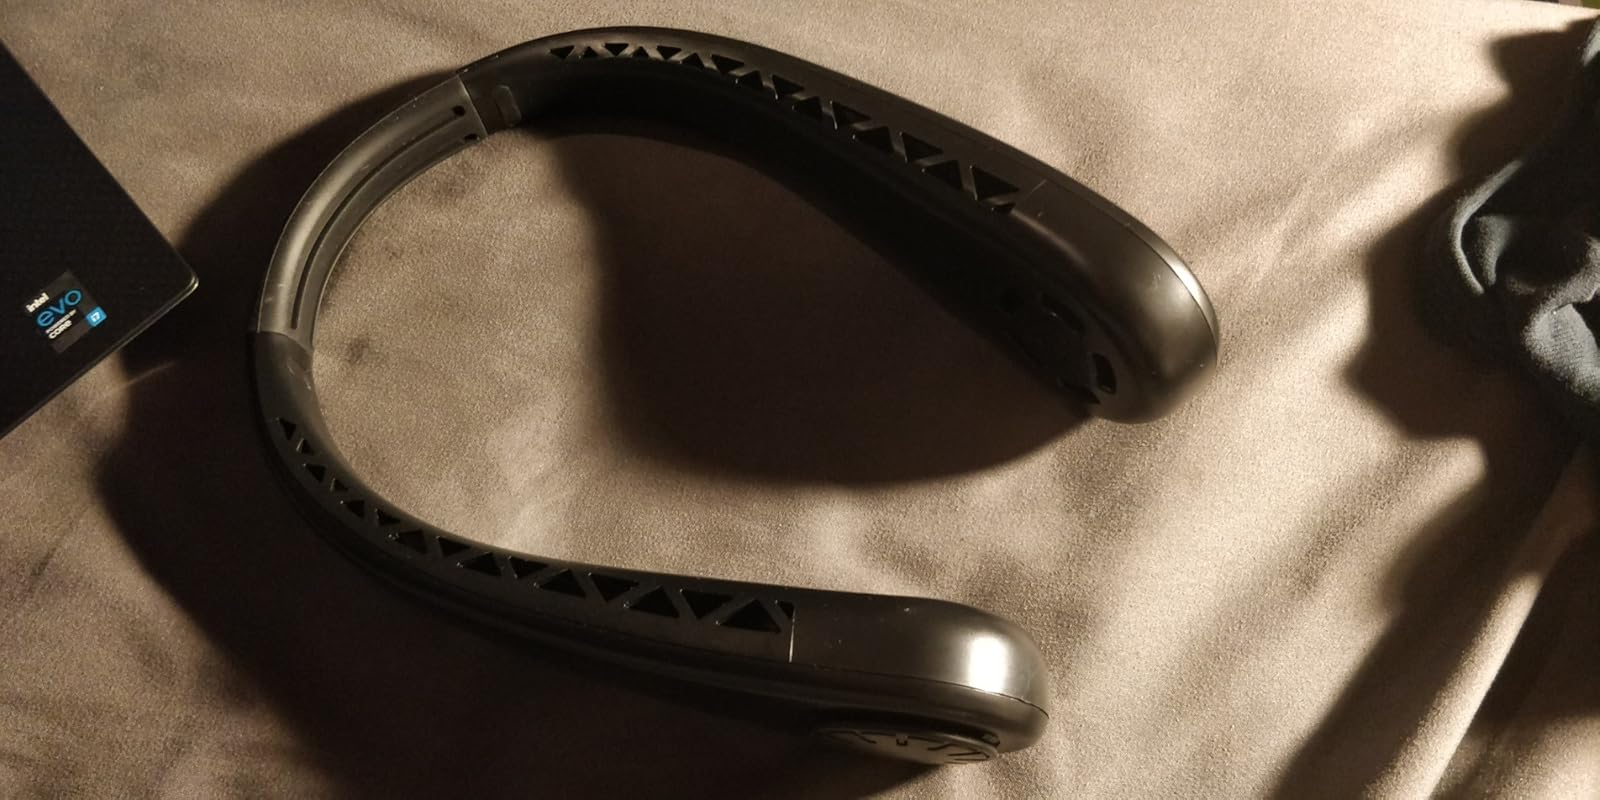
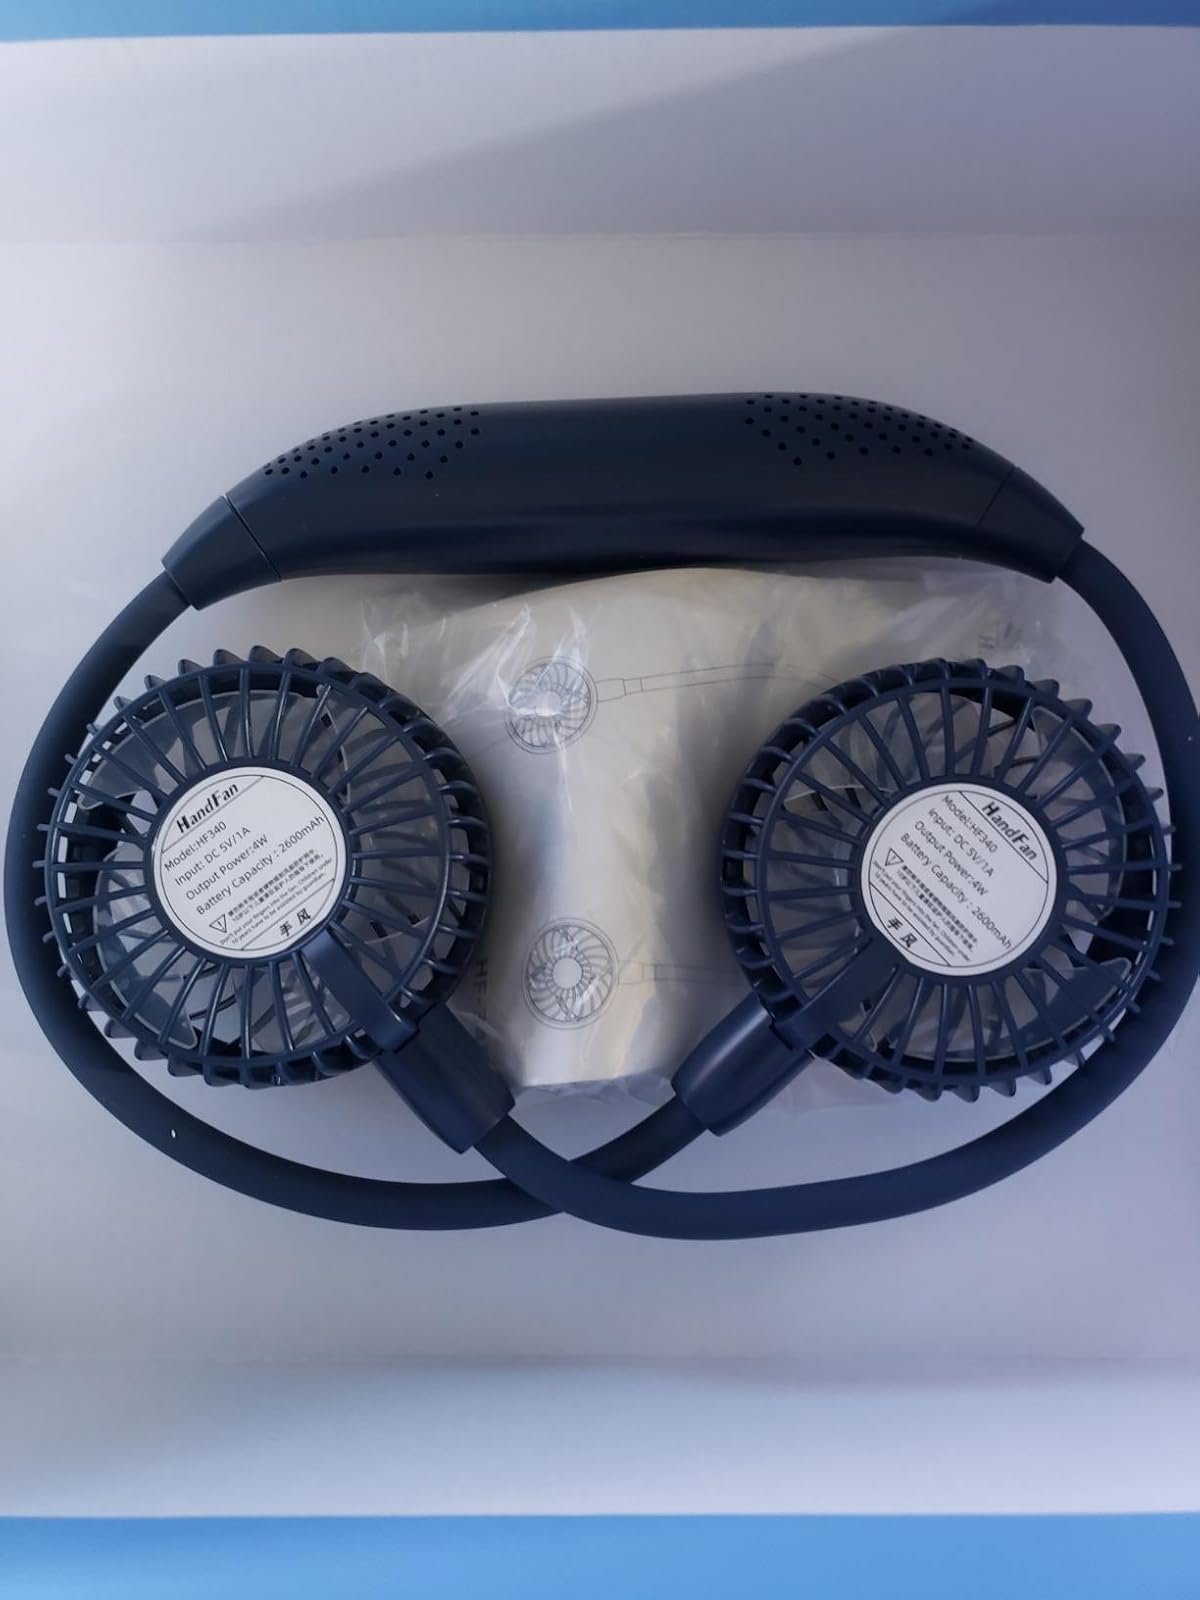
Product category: fan
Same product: no